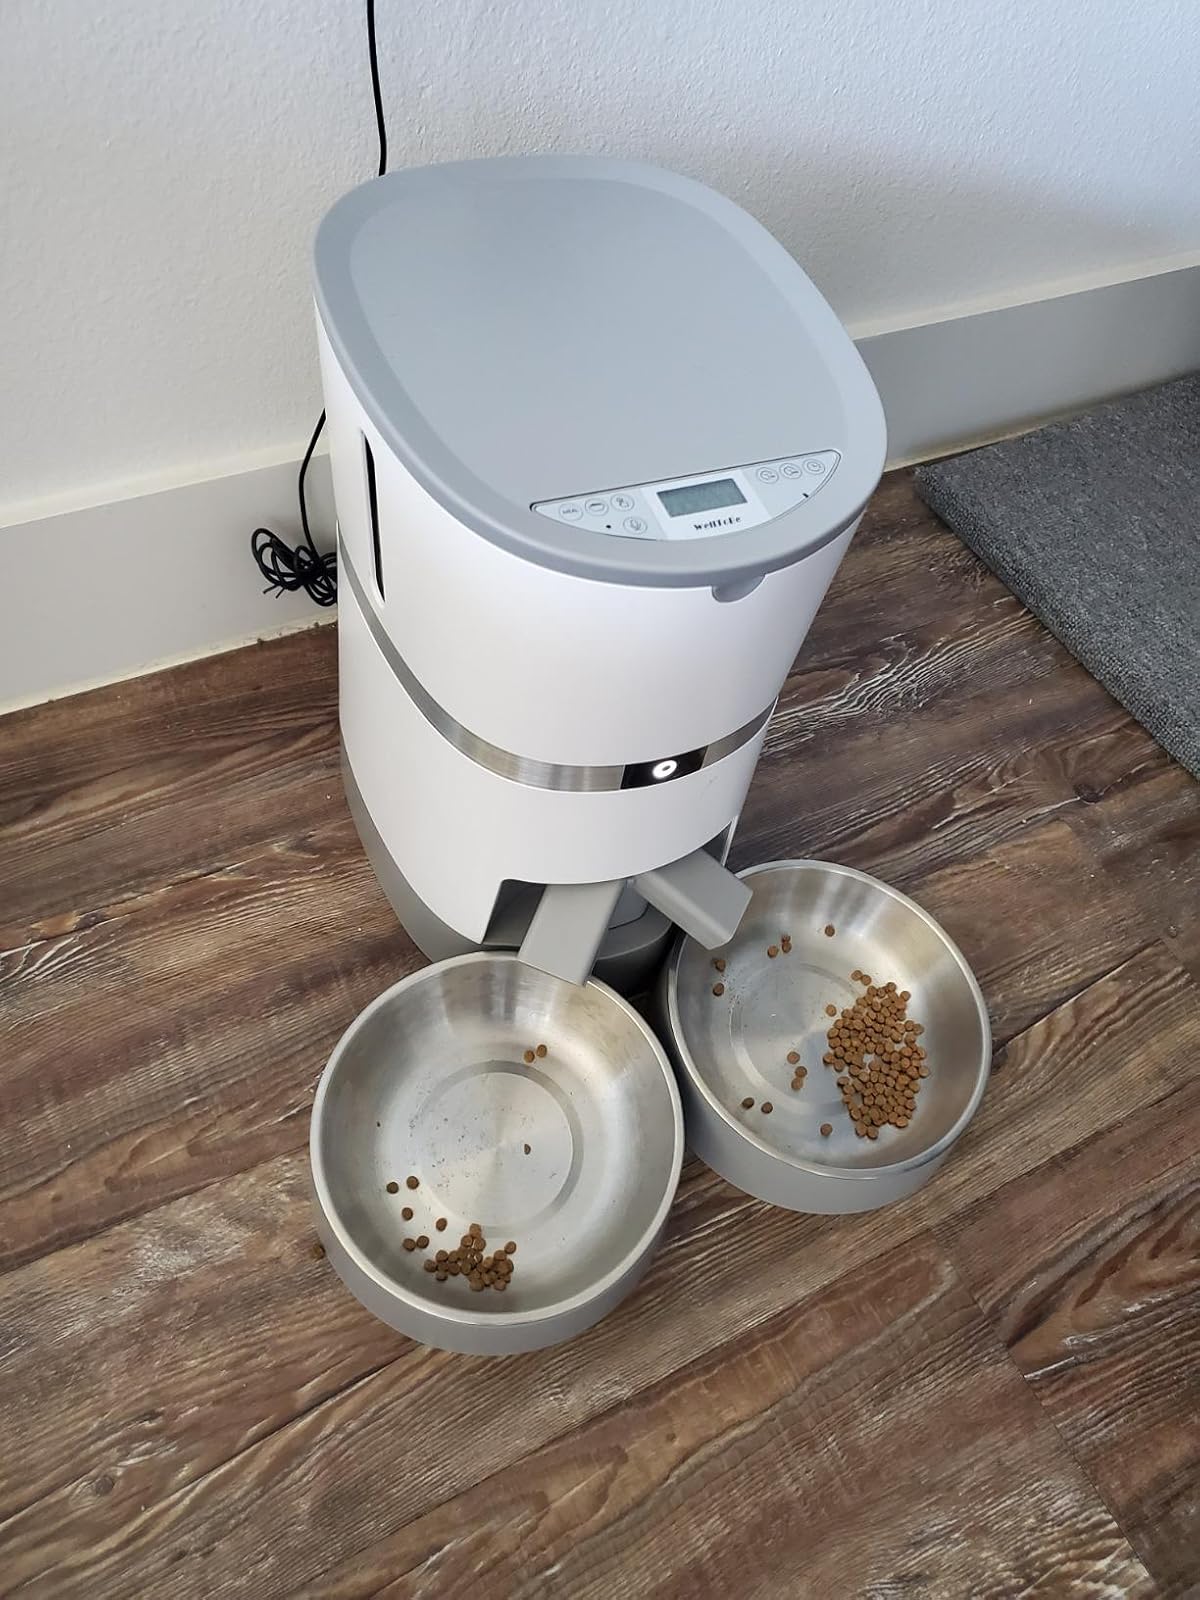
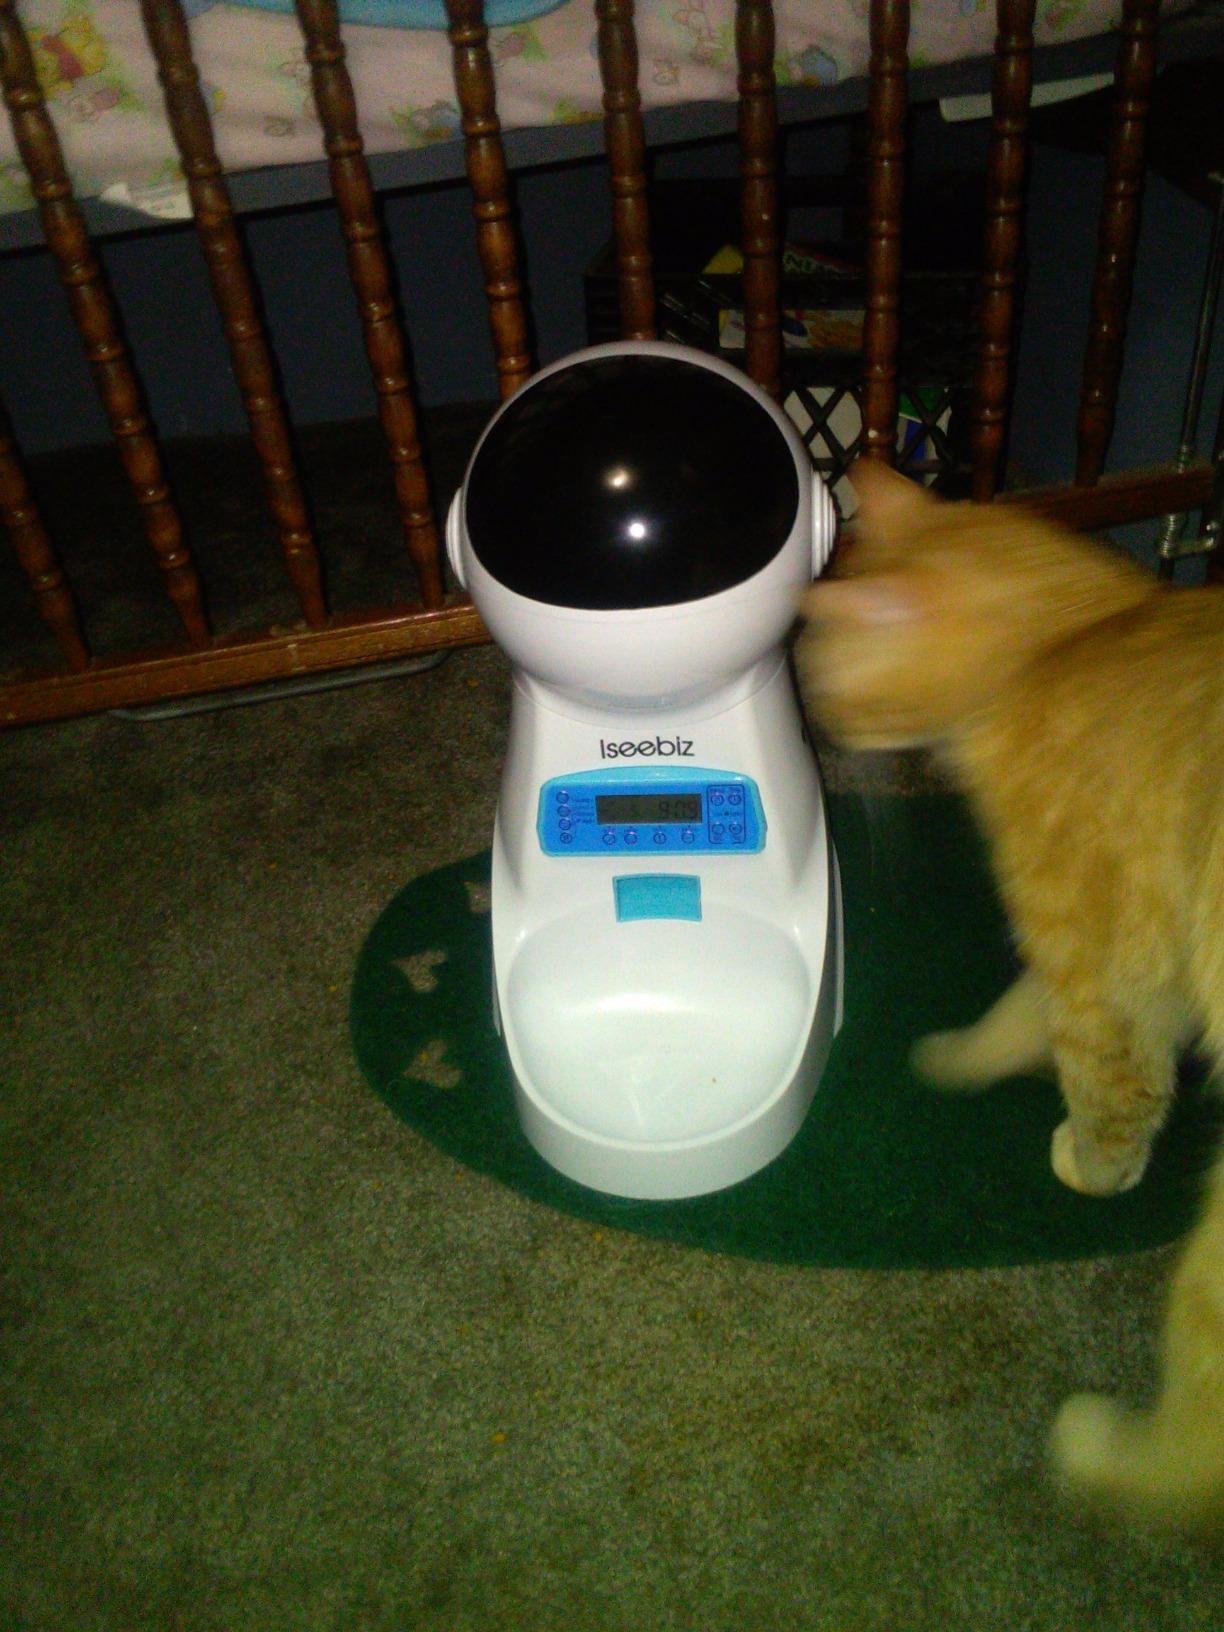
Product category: items_feeder
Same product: no